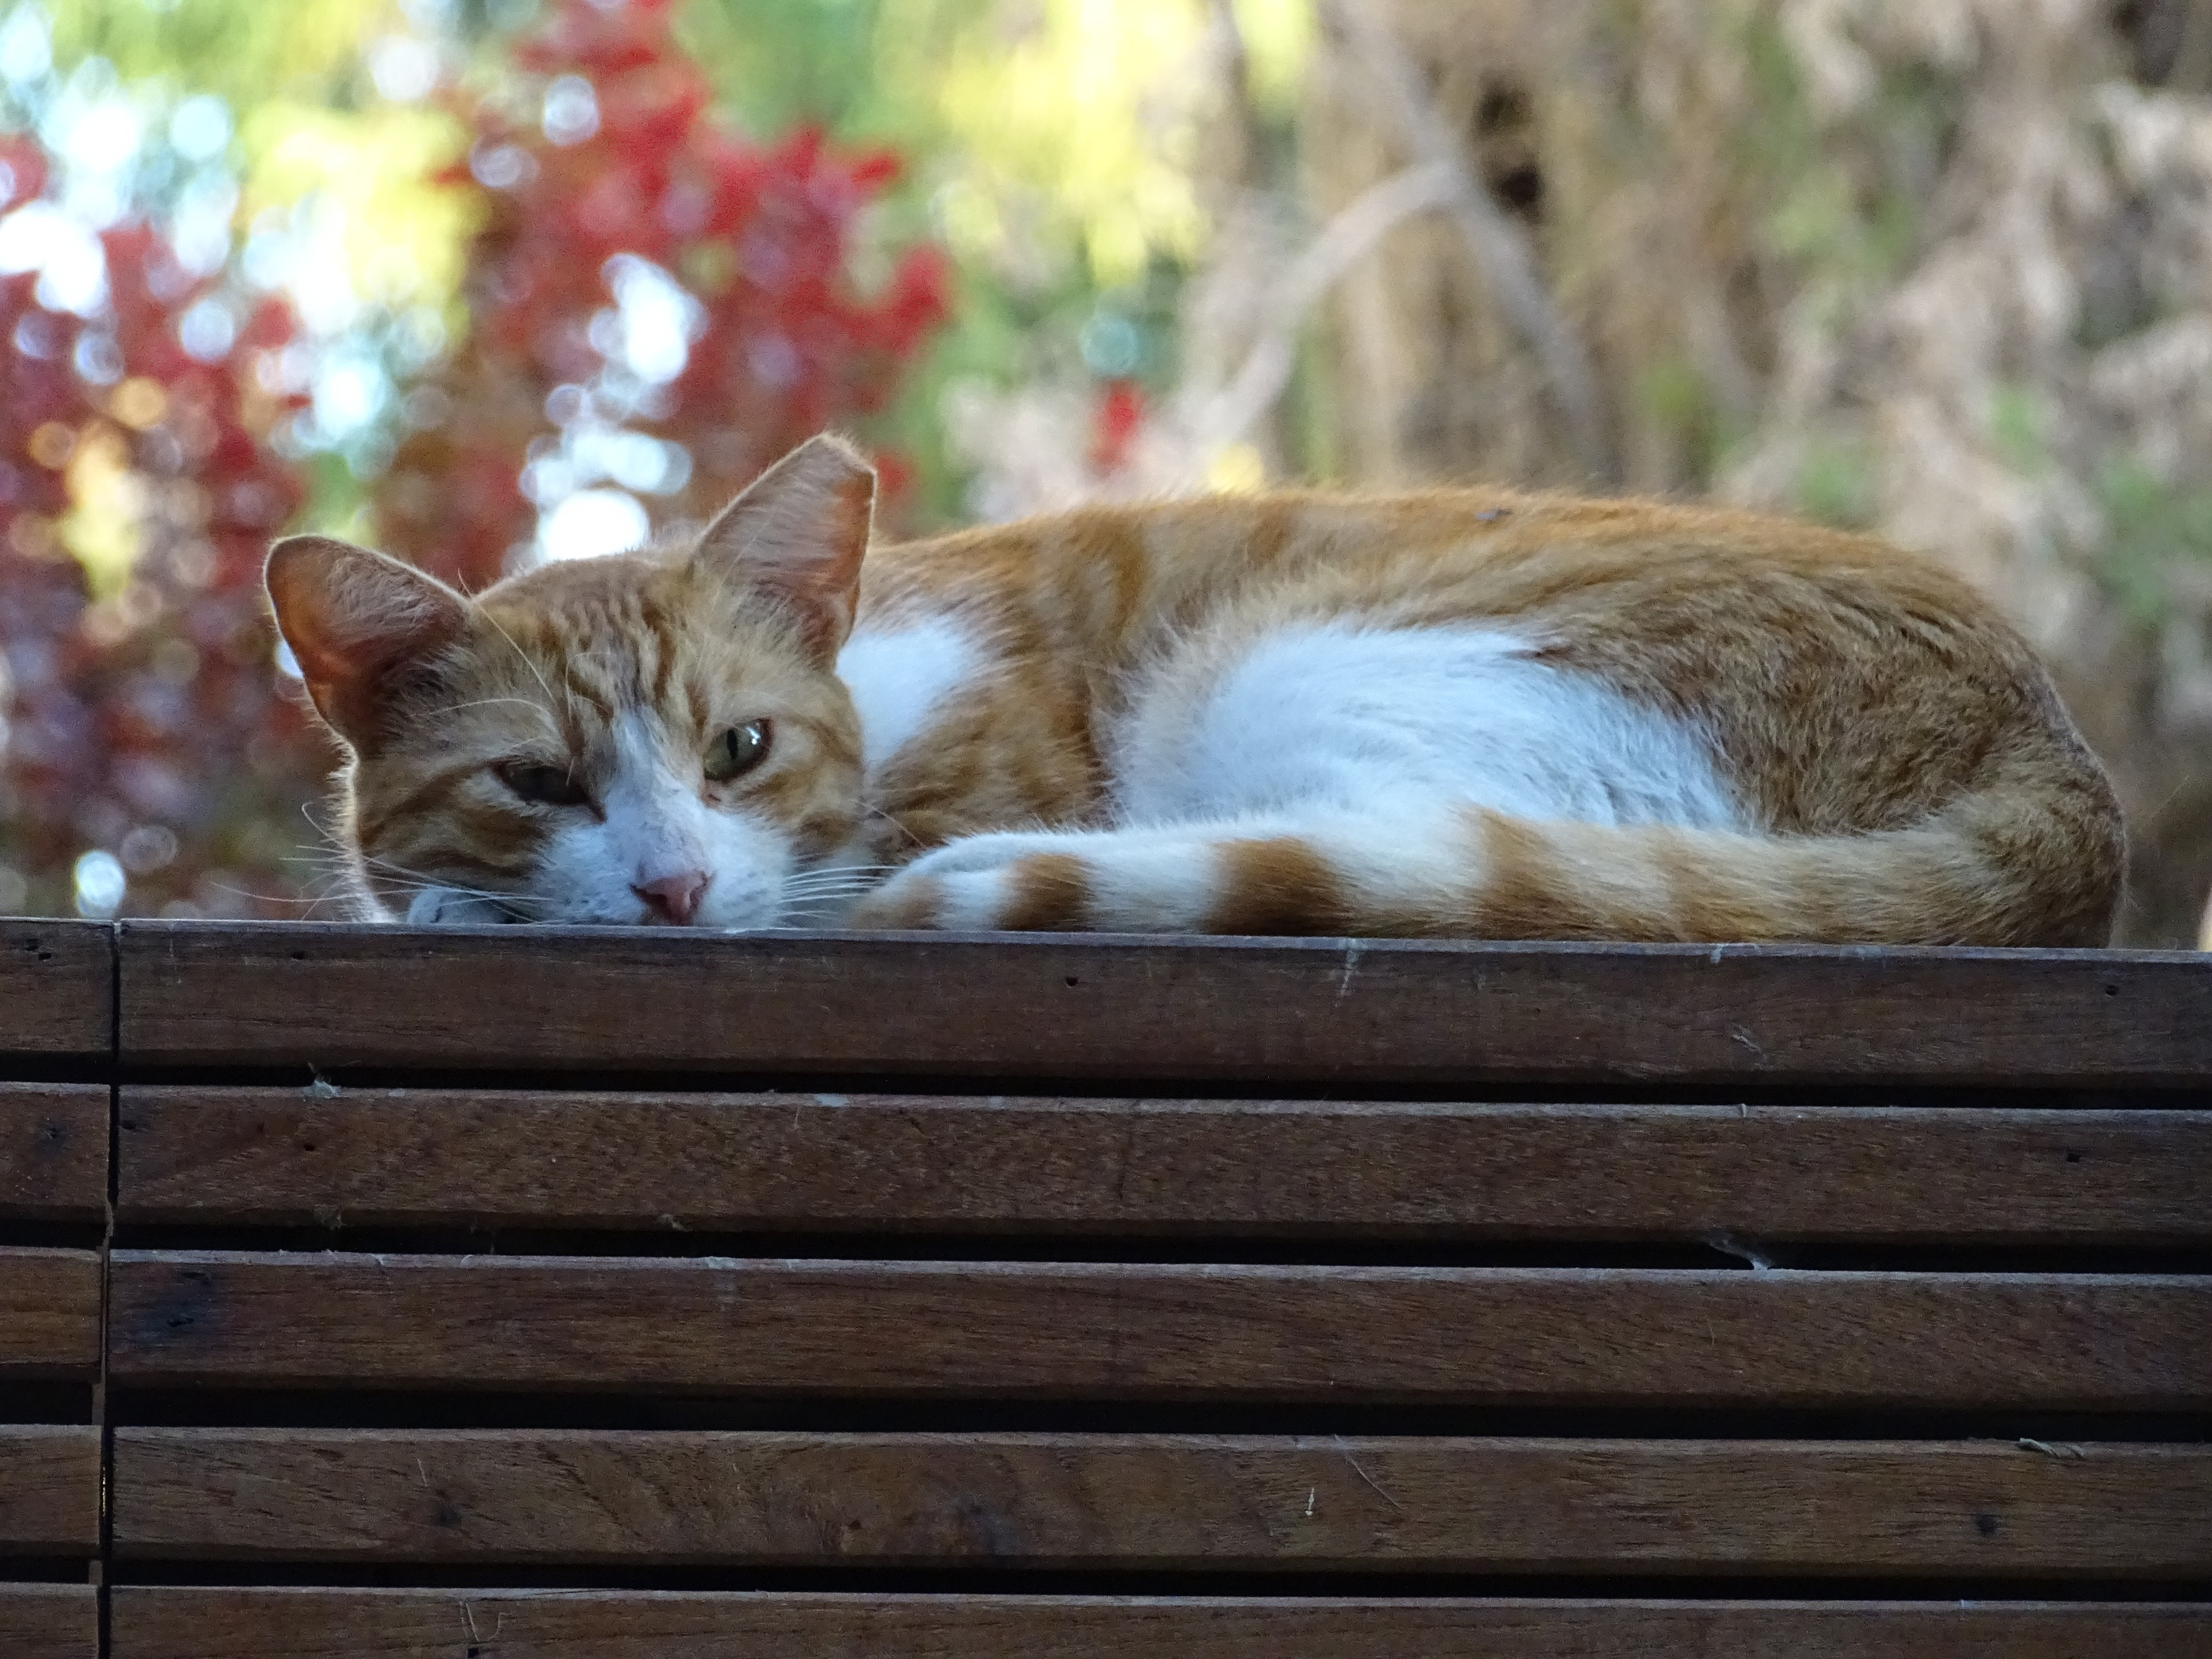
kitten, cat, mammal, fauna, whiskers, vertebrate, small to medium sized cats, cat like mammal